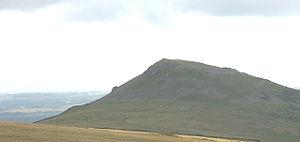
Pen y Gaer est une colline fortifiée de type castrum située près du village de Llanbedr y Cennin dans le county borough de Conwy, au pays de Galles. Ses deux fortifications remontent à l'âge du bronze. Les fondations de douze huttes sont encore visibles.